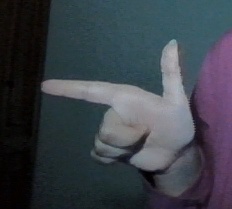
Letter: yaa